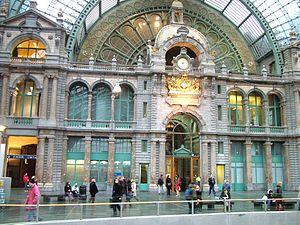
Louis de la Censerie était un architecte belge, actif dans la seconde moitié du XIXᵉ siècle et au début du XXᵉ.